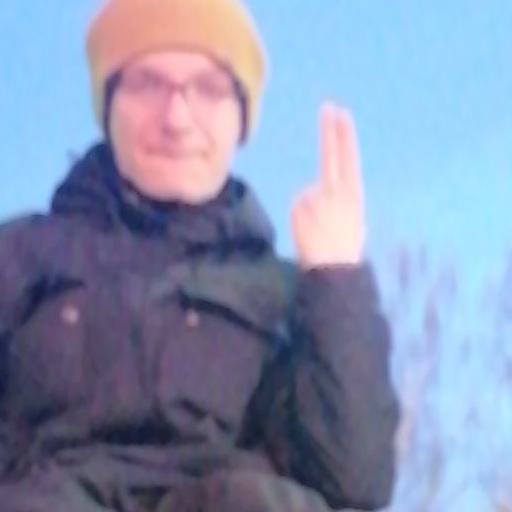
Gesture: two_up_inverted